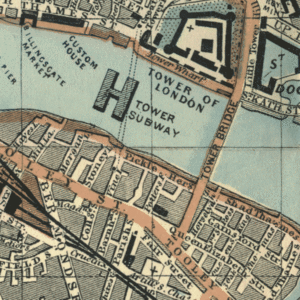
Le Tower Subway est un tunnel sous la Tamise dans le centre de Londres, près — comme son nom l'indique— de la Tour de Londres. Son tracé relie Tower Hill sur la rive nord et Vine Lane au sud. Sa méthode de construction novatrice a introduit un modèle pour le percement du City & South London Railway en 1890, la première ligne du Tube, le métro de Londres dont les tunnels sont tubulaires.